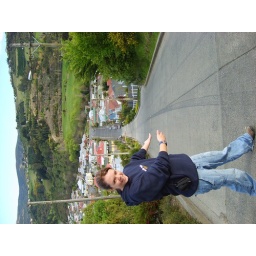
We climbed the steepest street in the world apparantly. Check out the guiness book of records!